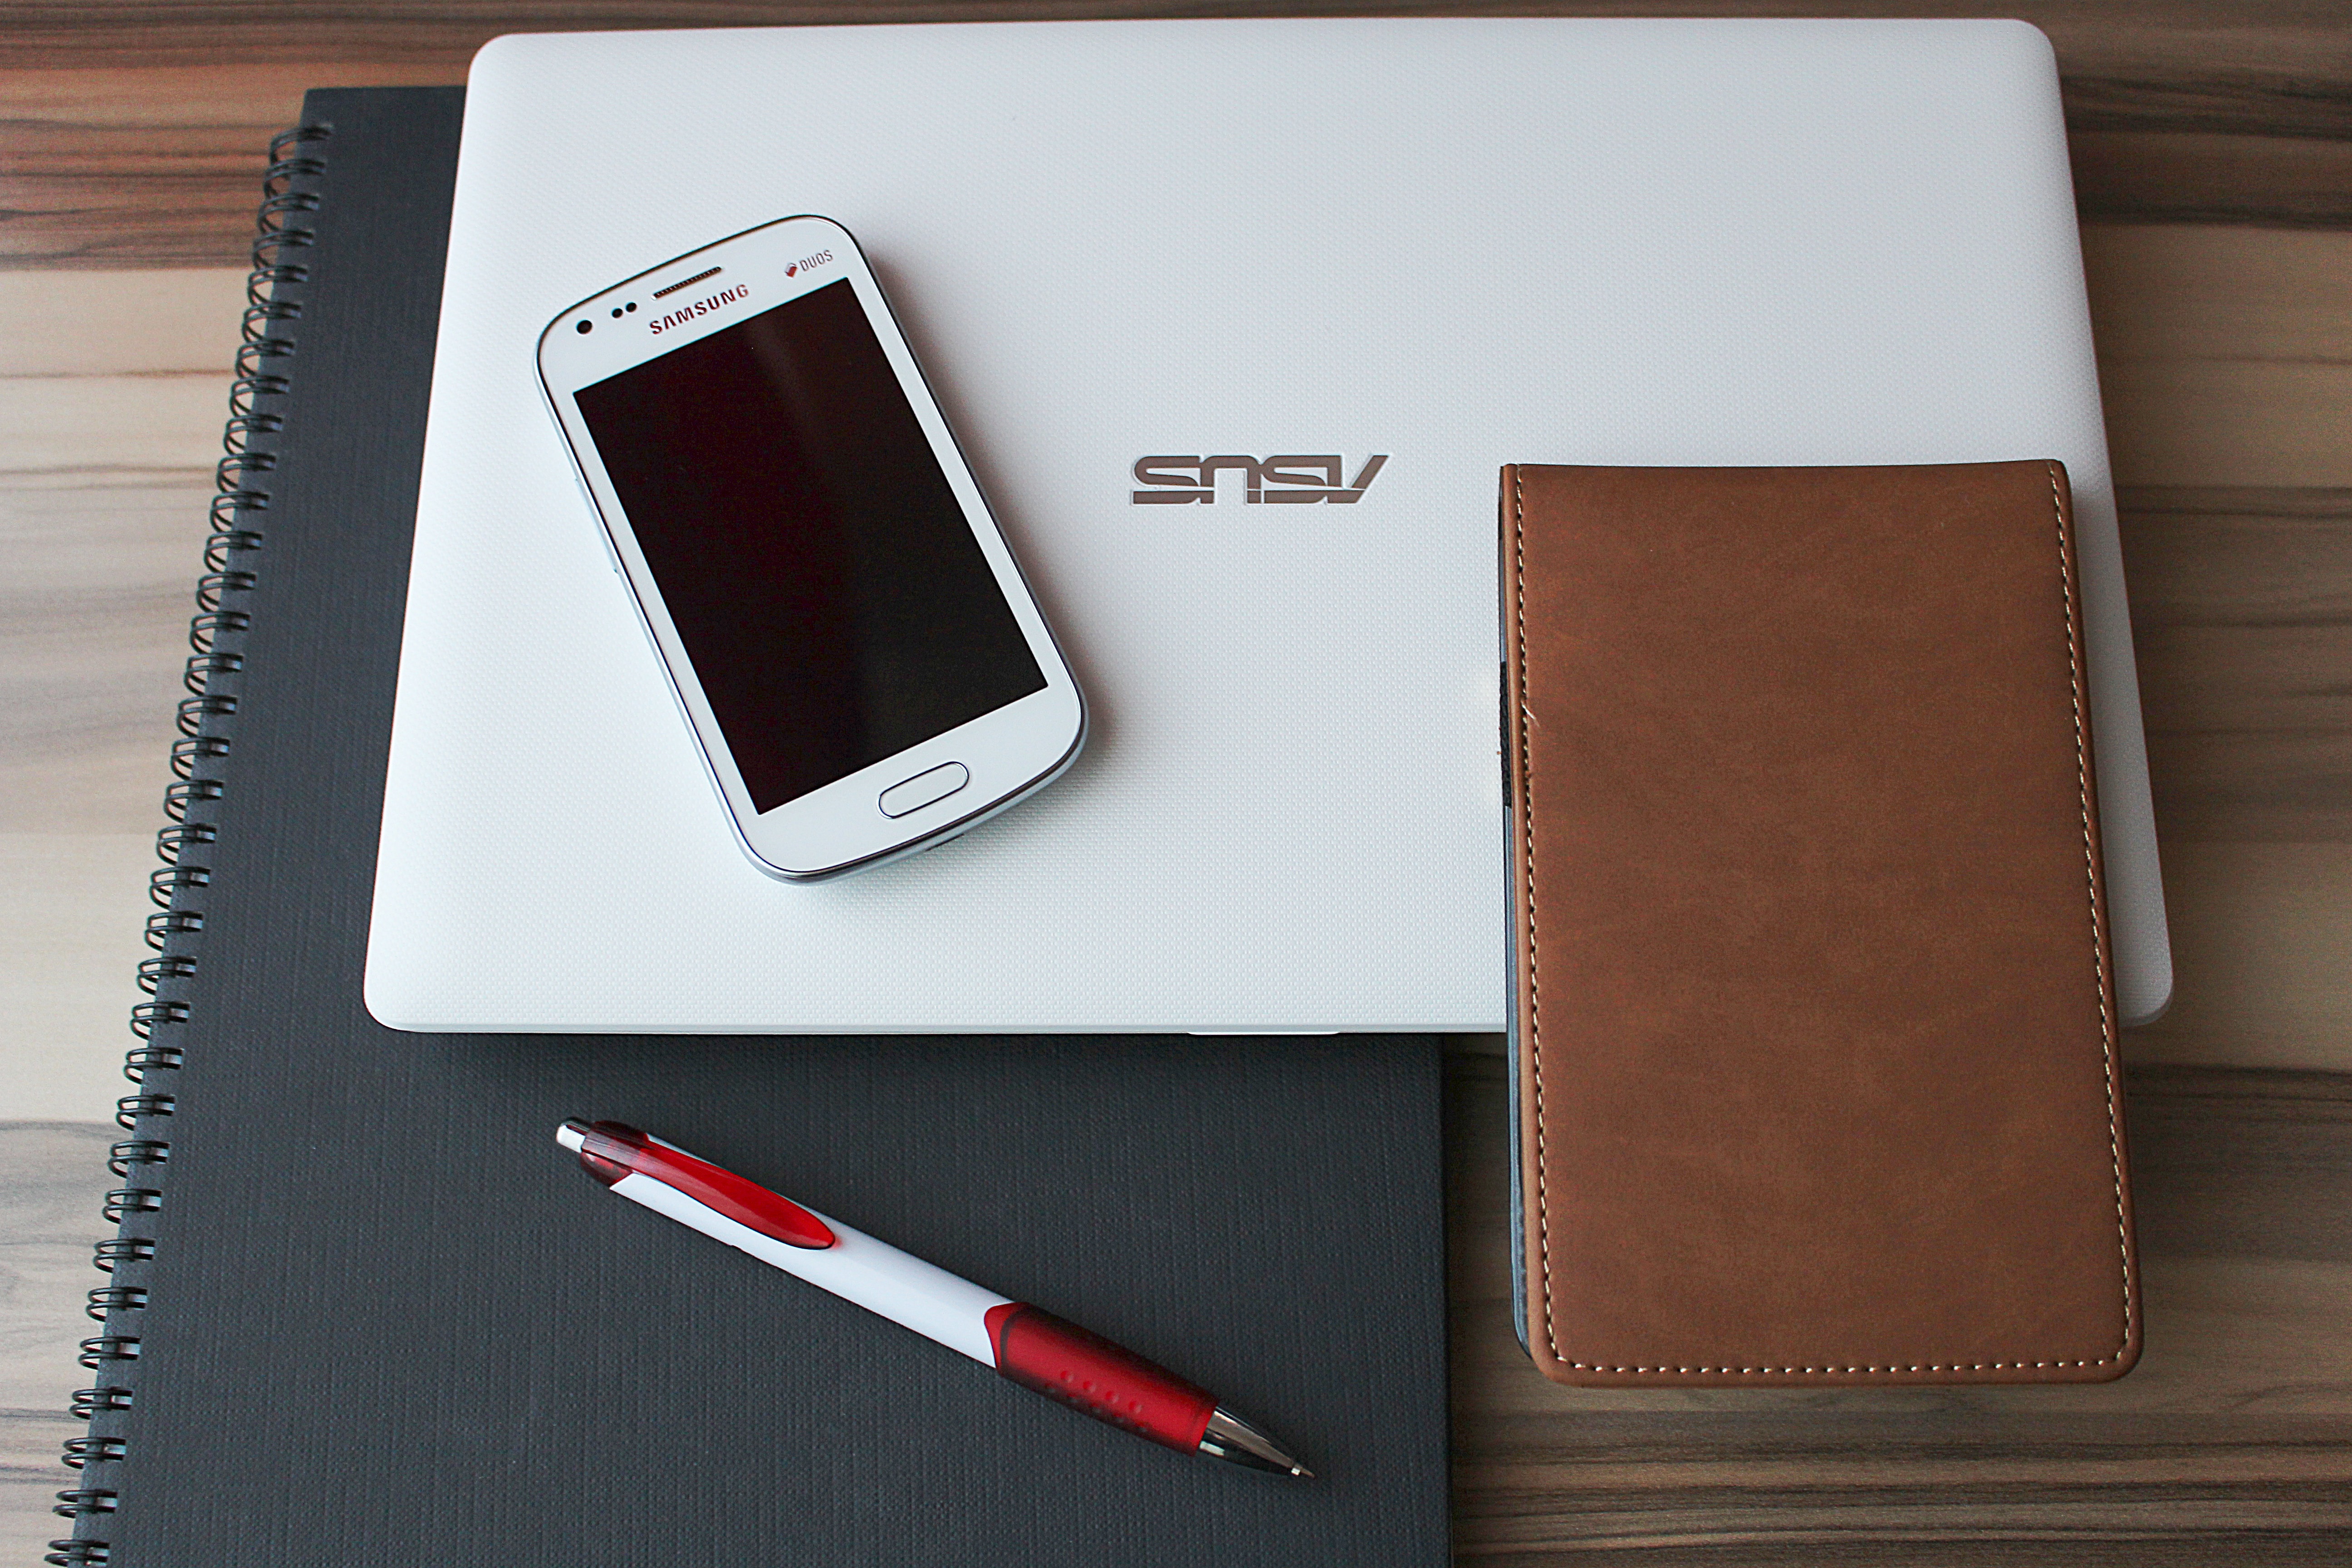
laptop, notebook, smartphone, leather, pen, red, office, mobile phone, home office, wallet, brand, document, facilities